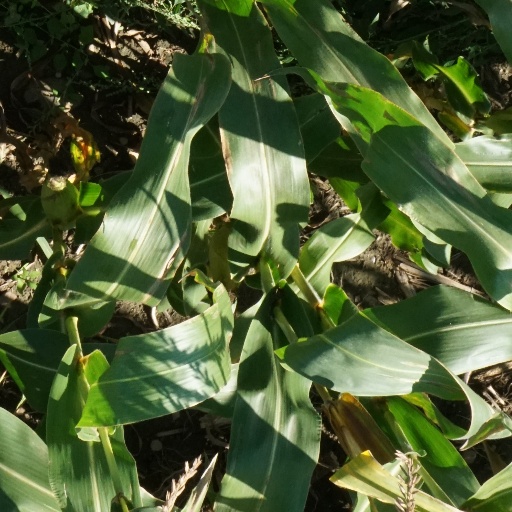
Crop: maize; corn